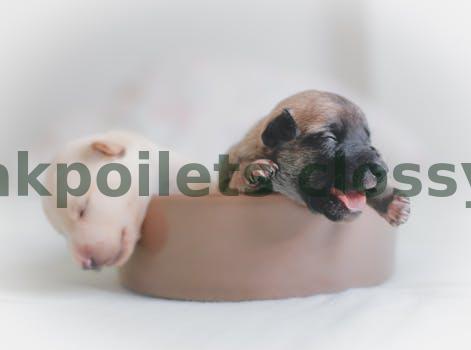
Label: Watermark